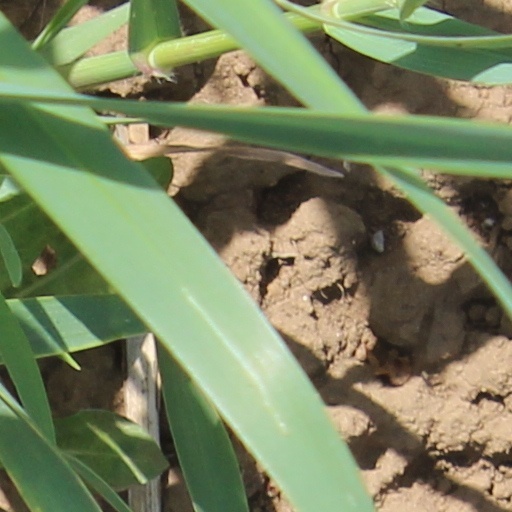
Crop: wheat